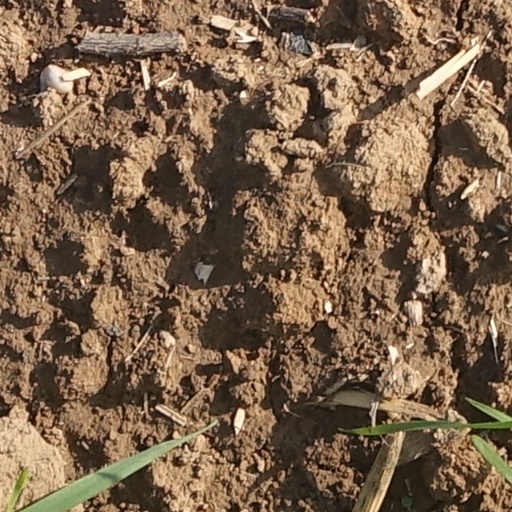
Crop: wheat